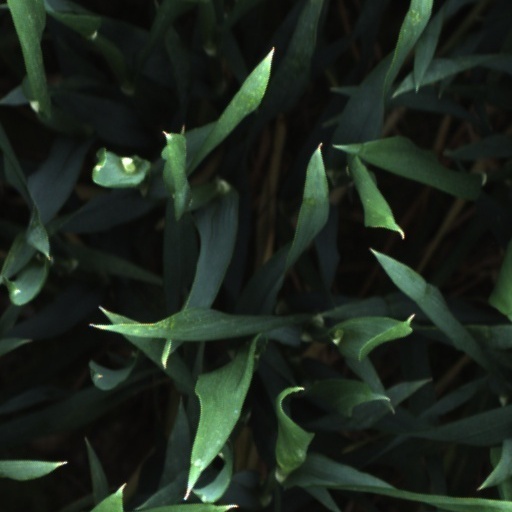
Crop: wheat